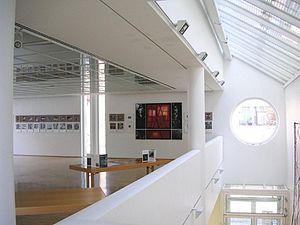
. -2006 Janvier /février «
Roger Zanoni, né à Thionville en 1942, artiste contemporain français, vit à Cannes où il réalise son œuvre. Issu du métier du cinéma, il se consacre à la peinture ainsi qu’à des recherches fondamentales sur les thèmes de la perception et du rêve. Naissent des œuvres oniriques et surréalistes, des installations, avec la complicité de photographes sur des thèmes mythologiques, ainsi que plusieurs jeux de tarot aux lignes traditionnelles et contemporaines, édités dans The Encyclopedia of Tarot de Stuart R. Kaplan. ; Ses créations sont exposées dans de nombreux musées et espaces contemporains, en France et dans d'autres pays. Il a reçu le Prix Artoteque en 2007, à Londres.